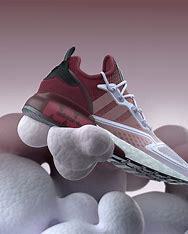
Brand: Adidas
Model: ZX 2K